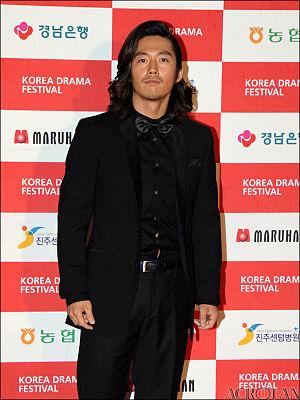
Jang Hyuk est un acteur coréen, né le 20 décembre 1976 à Busan.